NK-33

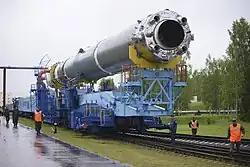
A Soyuz-2.1v rocket being rolled out to the launch pad, showing its single NK-33 engine

The initial version of the Orbital Sciences Antares light-to-medium-lift launcher had two modified NK-33 in the first stage, a solid Castor 30-based second stage and an optional solid or hypergolic third stage. The NK-33s were imported from Russia to the United States, modified, and re-designated as Aerojet AJ26s. This involved removing some electrical harnessing, adding U.S. electronics, qualifying it for U.S. propellants, and modifying the steering system.